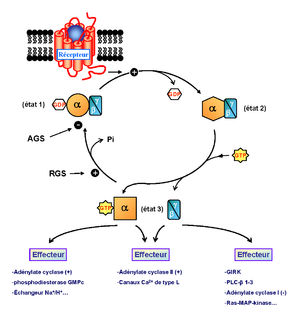
Les récepteurs couplés aux protéines G sont une famille de récepteurs membranaires chez les mammifères.